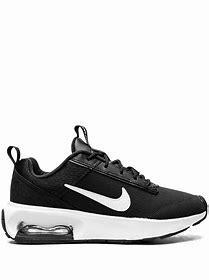
Brand: Nike
Model: Air Max Intrlk Lite